Hydroelectricity in Italy

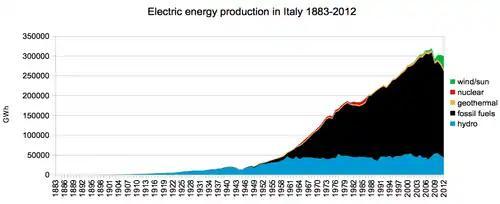
Electric power production in Italy from 1883 to 2012: hydroelectricity (in blue) remained almost the same since the 1950s.

Since the Italian peninsula is relatively recent geological formation, it lacks commercial coal deposits and oil, so hydroelectricity was the first source widely used in Italy to produce electric energy, and remained the main source at least until the 1960s. For example, of the total 15.5 TWh produced in 1938 hydro accounted for 14.6, or 94%. Hydroelectric energy played a main role in the Italian industrialization since late 19th century. Hydroelectricity contributed for about 87.5% of the total energy produced from 1900 to 1960.